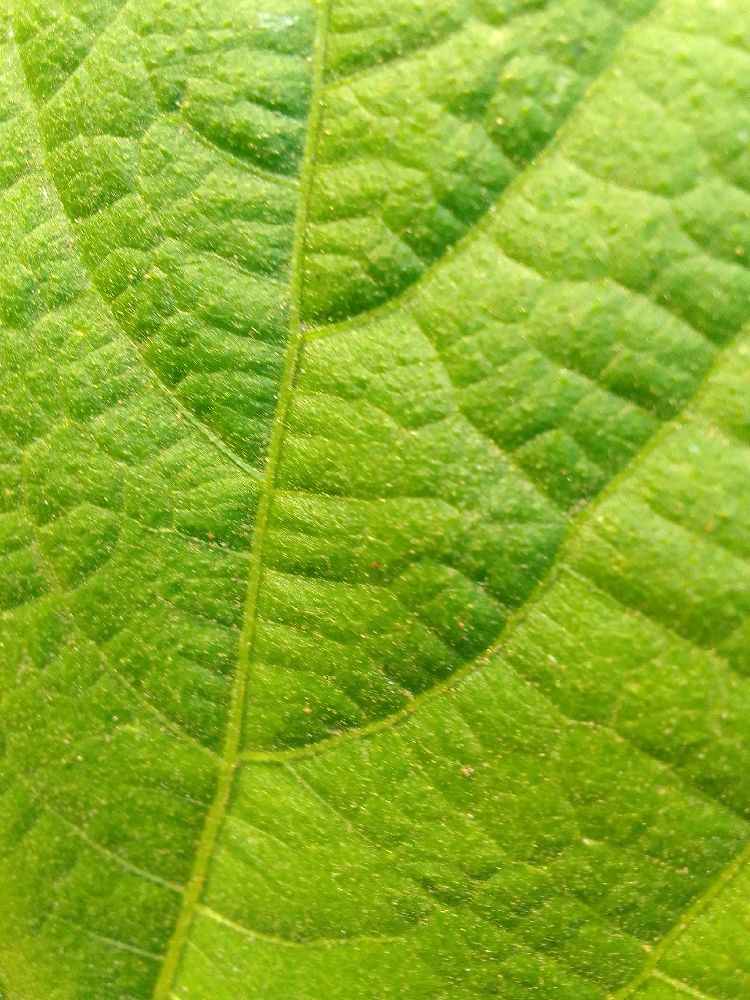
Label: healthy